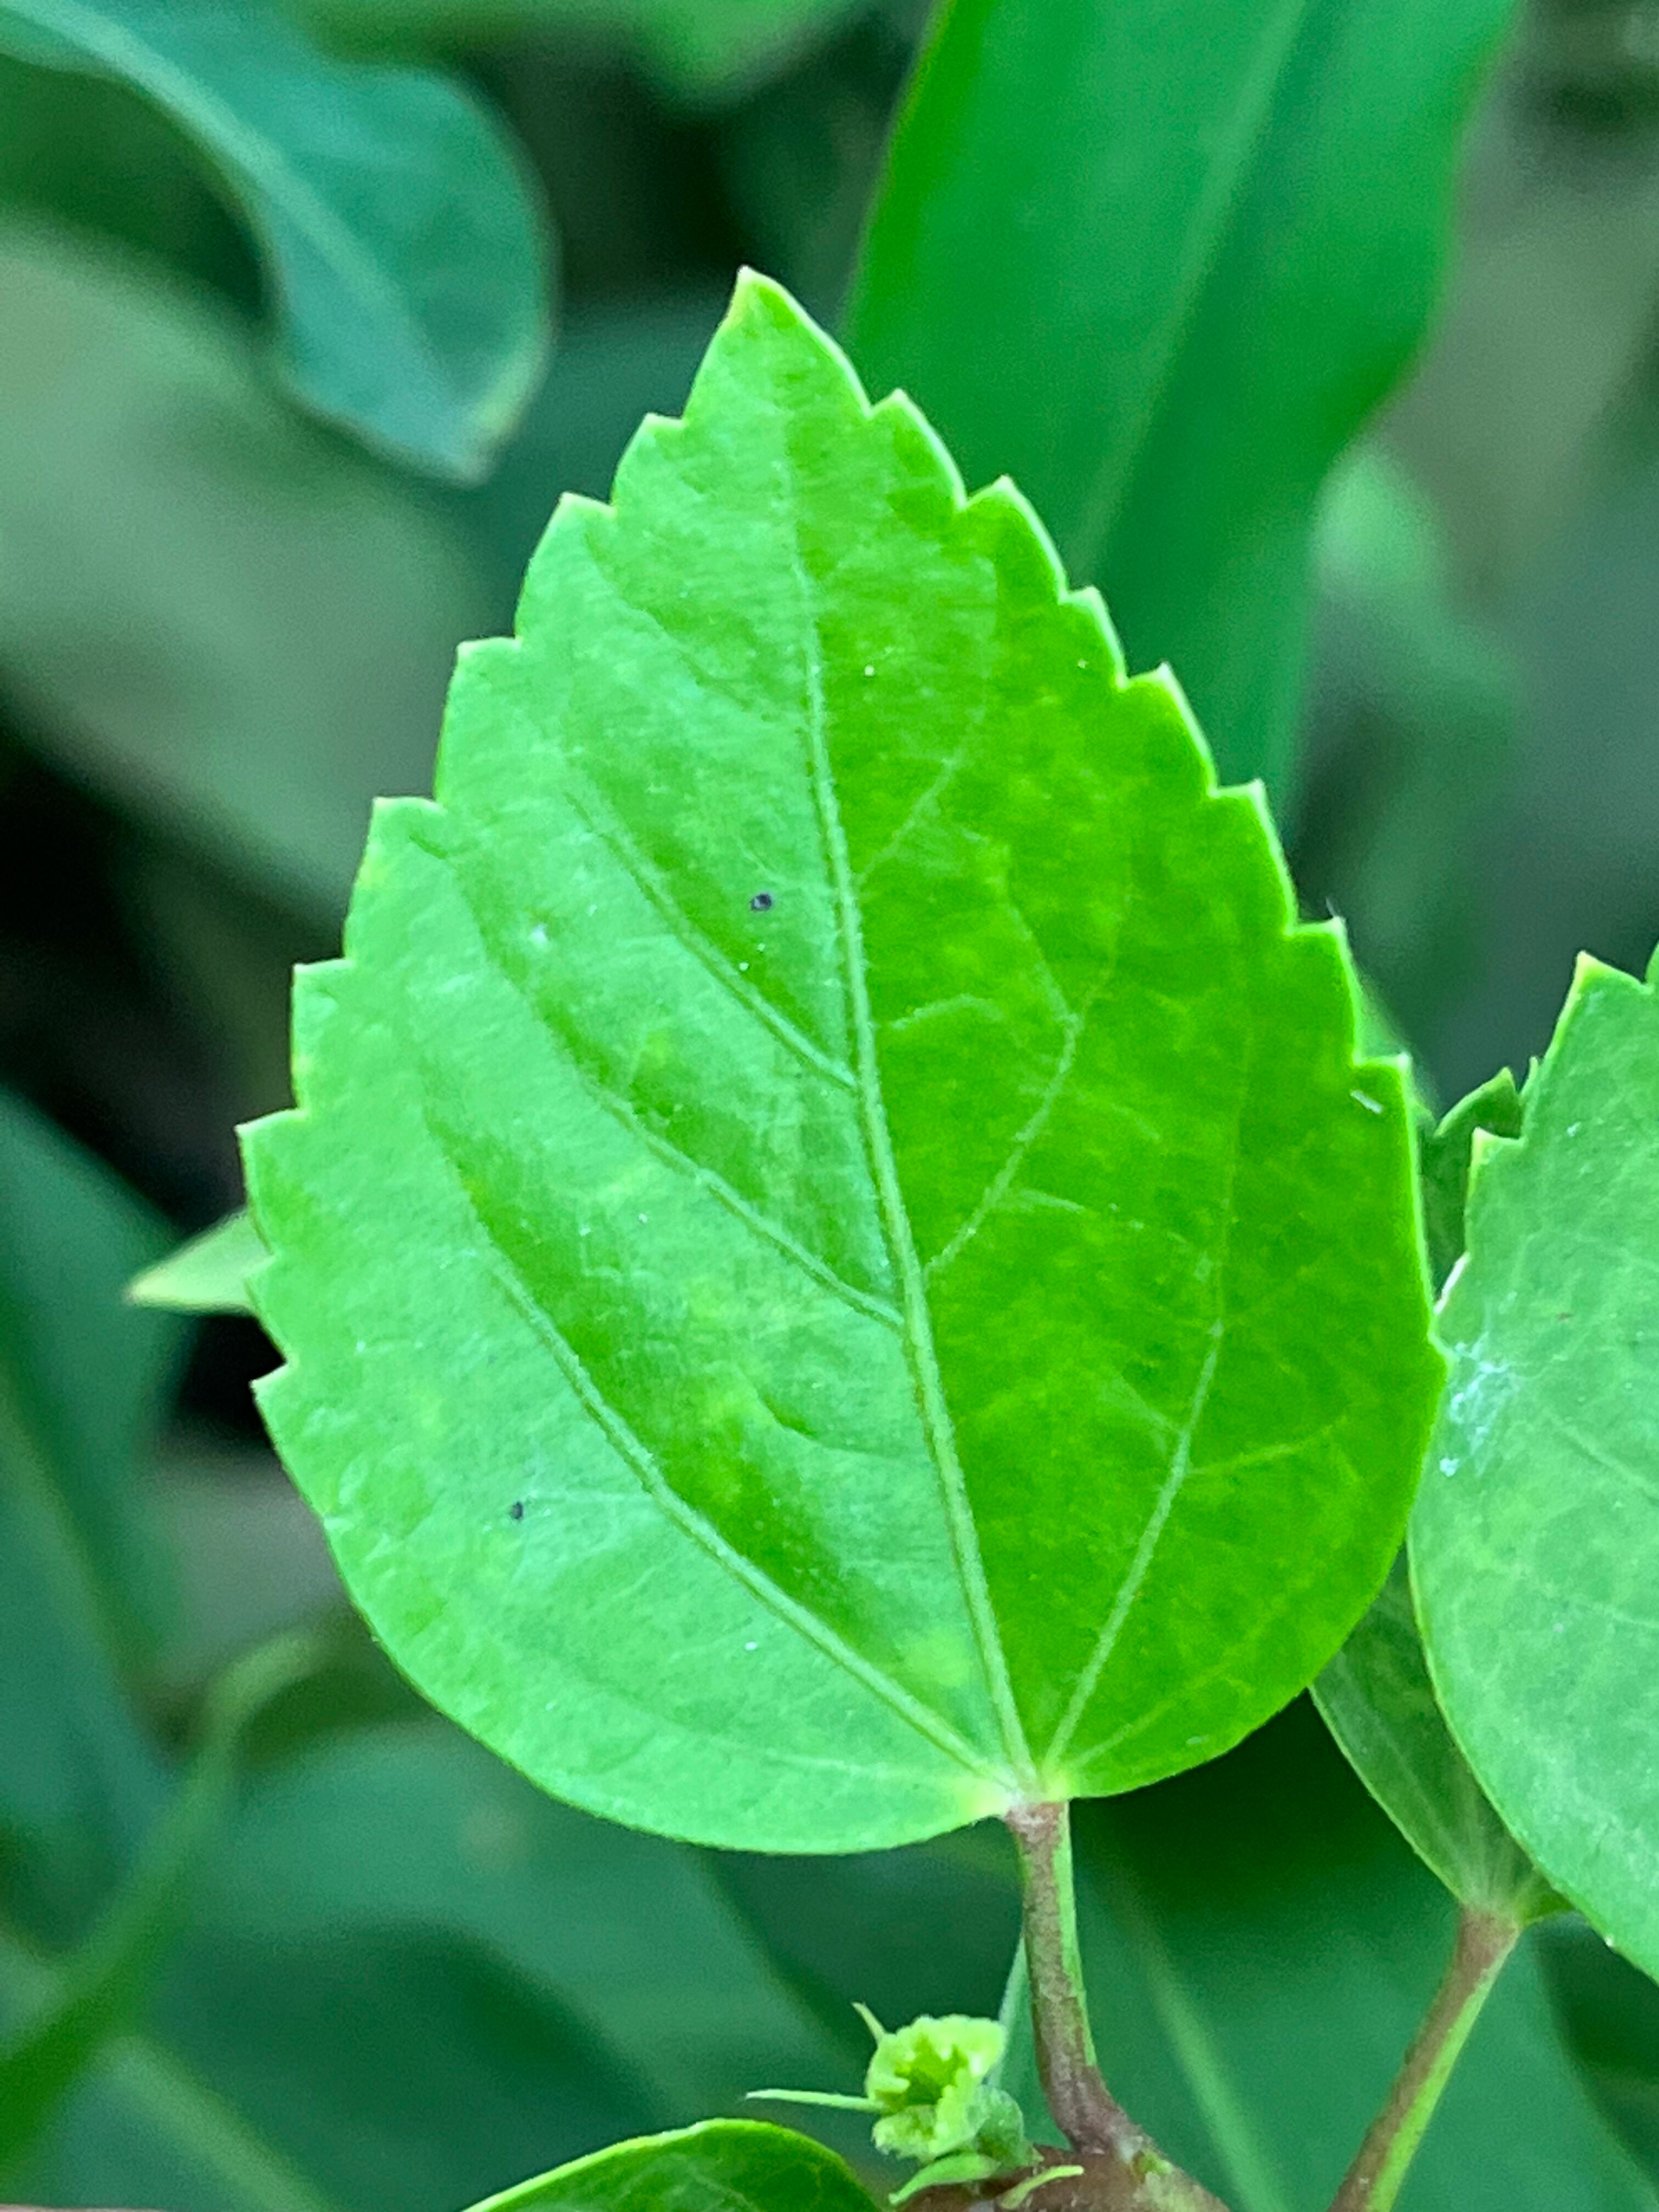
Plant species: hibiscus-rosa-sinensis